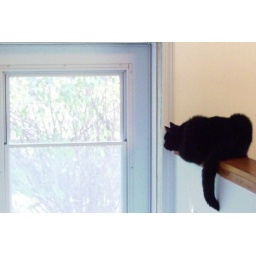
Her attention is fixed either on the birds in the neighbor's shrubbery or on a neighbor cat sauntering up the driveway.